International Skyrunning Federation

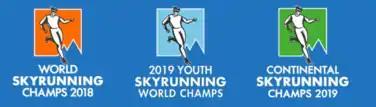
World Championships of IFS

The world championships of the skyrunning are biannually skyrunning competitions (only the 2nd edition was held after 4 years), organised for the first time in 2010 by ISF. The Federation conducts Skyrunner World Series every year. The 2018 World Series was held in Kinlochleven, Scotland from 13–15 September 2018. The races were judged on vertical, ultra and sky criterion. The International Skyrunning Federation has recently introduced National Series and Continental Championships. In 2016, the Youth Skyrunning World Championships were introduced.In 2018, 18 countries participated in the Youth Skyrunning World Championship and eleven countries won medals. The 2019 Youth Skyrunning World Championships will be held on 2 and 4 August 2019 in Italy.